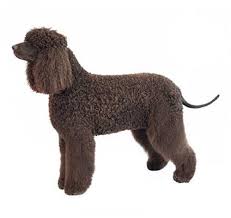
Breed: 219-n000066-Irish_water_spaniel